Lee Atwater

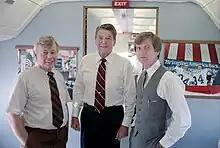
President Ronald Reagan during a trip via Air Force One to Alabama with Lee Atwater and Stu Spencer on October 15, 1984

After the 1980 election, Atwater went to Washington and became an aide in the Ronald Reagan administration, working under political director Ed Rollins. In 1984, Rollins managed Reagan's re-election campaign, and Atwater became the campaign's deputy director and political director. Rollins mentioned Atwater's work several times in his 1996 book "Bare Knuckles and Back Rooms". He stated that Atwater ran a dirty tricks operation against Democratic vice-presidential nominee Geraldine Ferraro, including publicizing the fact that Ferraro's parents had been indicted for numbers running in the 1940s. Rollins described Atwater as "ruthless", "Ollie North in civilian clothes", and someone who "just had to drive in one more stake".